AK-630

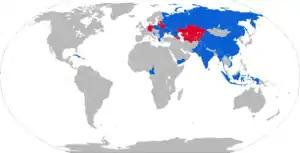
Map of AK-630 operators in blue with former operators in red

H/PJ-13 is the Chinese upgraded version of AK-630M. The most obvious visual difference between AK-630 and its Chinese cousin H/PJ-13 is that the latter has a stealth turret. Instead of MP-123-02 fire-control radar originally used on AK-630M, a modified version of Type 347 radar is used. The original electro-optical system of AK-630M is also replaced by domestic Chinese system ZGJ-1B, and the fire control system is replaced by domestic Chinese ZFJ-1A fire control system. To improve its anti-missile capability, Chinese have also developed APDS round for H/PJ-13 to supplement/replace the original high explosive round of the AK-630M.